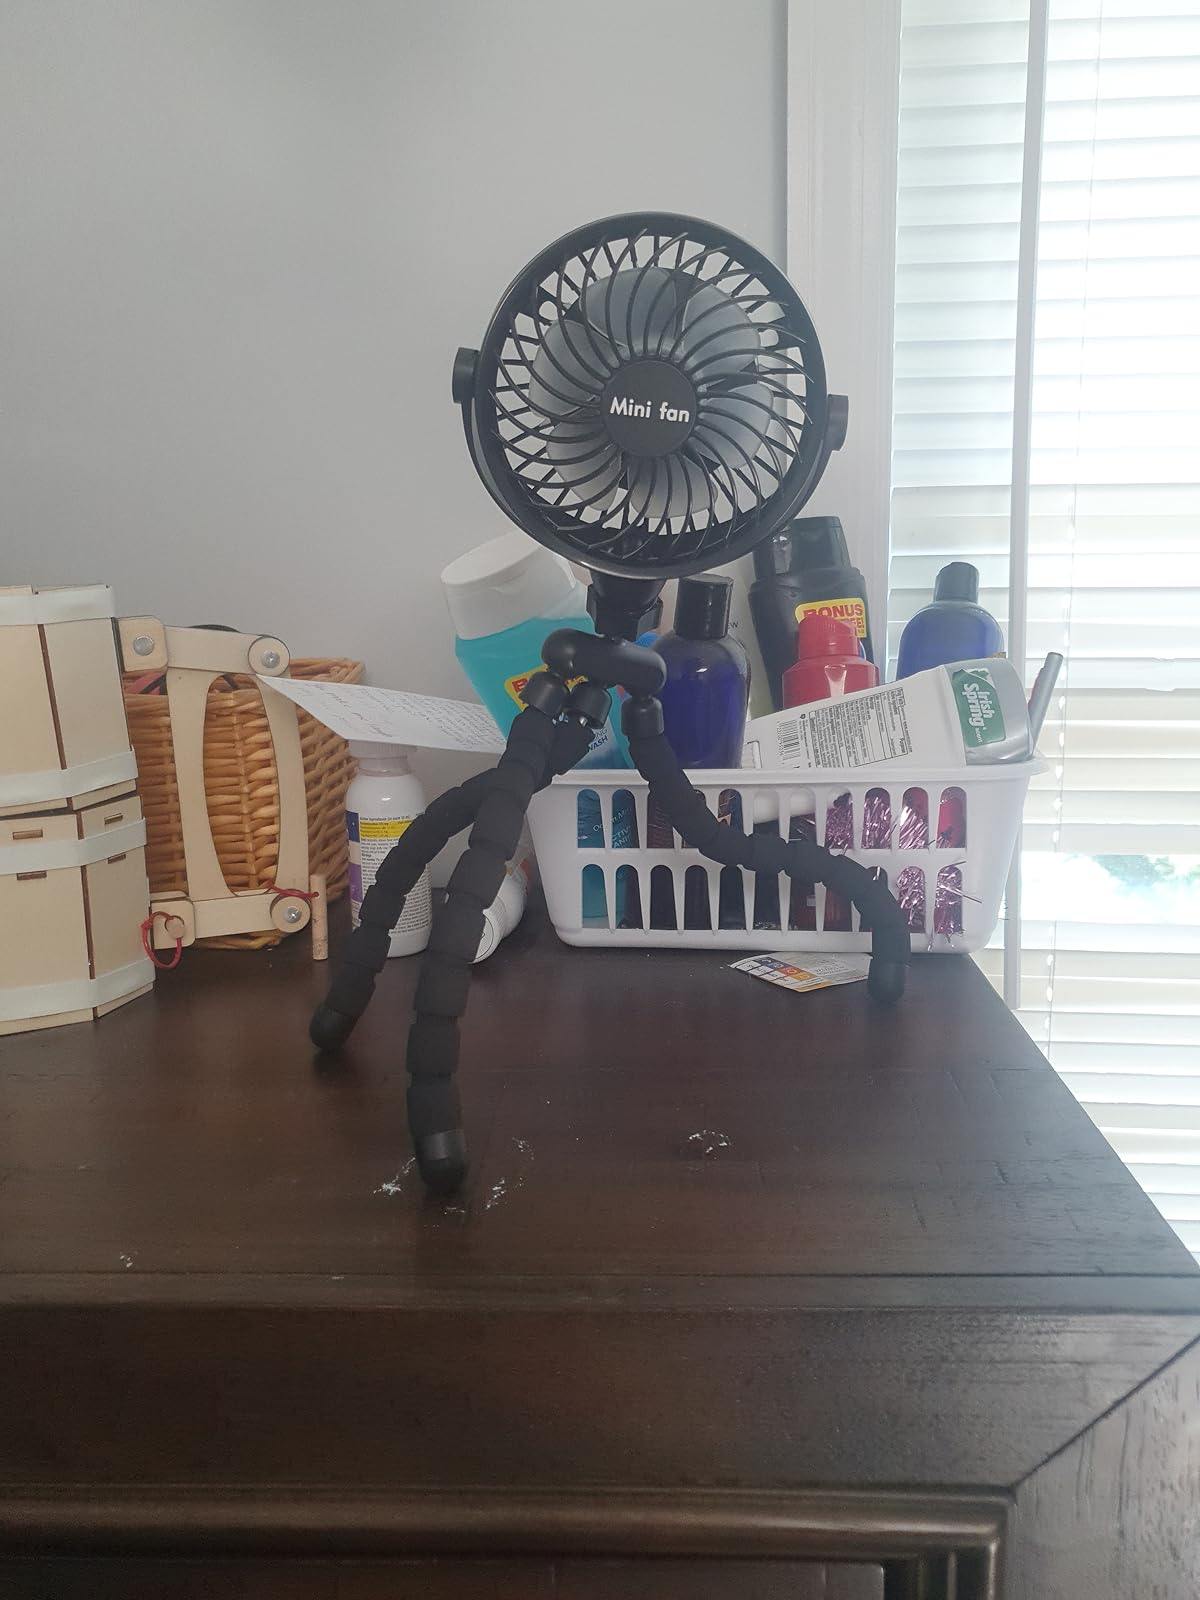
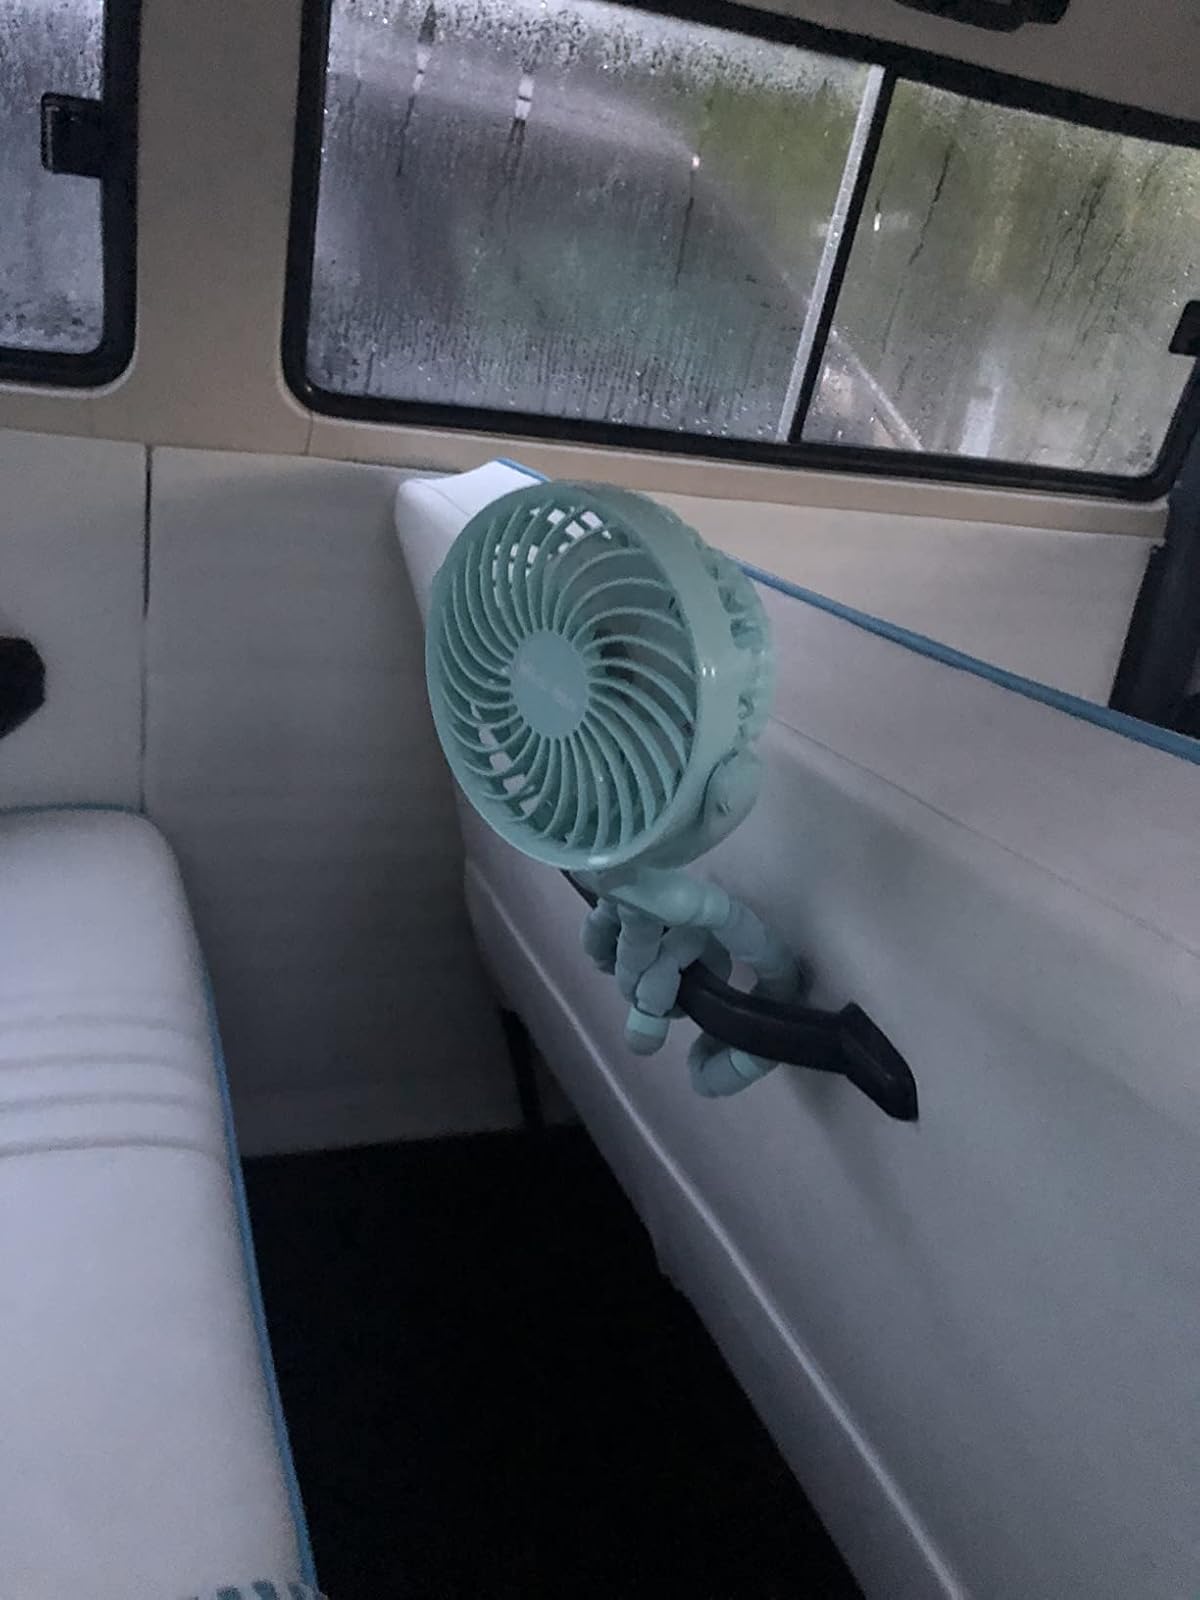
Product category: fan
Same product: no